Jess Neely

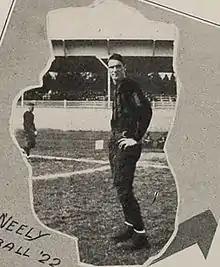
Neely in 1922

At the Texas State Fair game in Dallas against the Texas Longhorns, an early surge saw Texas at Vanderbilt's 18-yard line. McGugin sent in Neely, his injured captain. It worked to some extent, with Texas losing yards and ending up at the 17-yard line; Franklin Stacy then kicked a field goal. After a Vanderbilt touchdown, the offenses exchanged punts before Neely ran back a 30-yard punt return. The 60-yard drive which followed was capped by a 46-yard touchdown run by Gil Reese. In the fourth quarter, Neely hit Bomar with a 23-yard pass and Bomar ran for 20 yards more, close to the goal. Reese ran it in on the next play and the field goal was good, giving the Commodores a 20–10 victory.